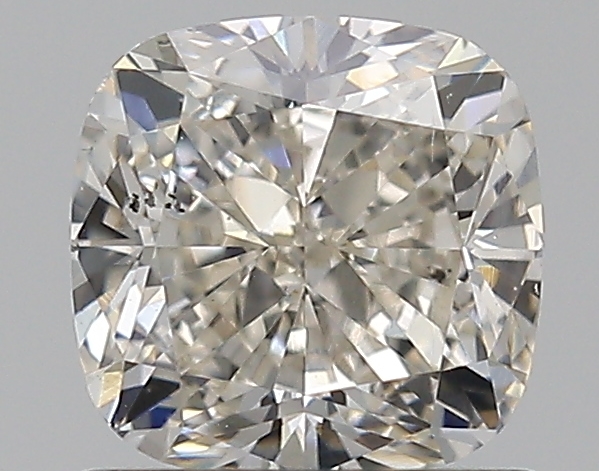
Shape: cushion
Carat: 1.01
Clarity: SI1
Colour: K
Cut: EX
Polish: EX
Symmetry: VG
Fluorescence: ST
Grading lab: GIA
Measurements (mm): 5.61 x 5.49 x 3.79